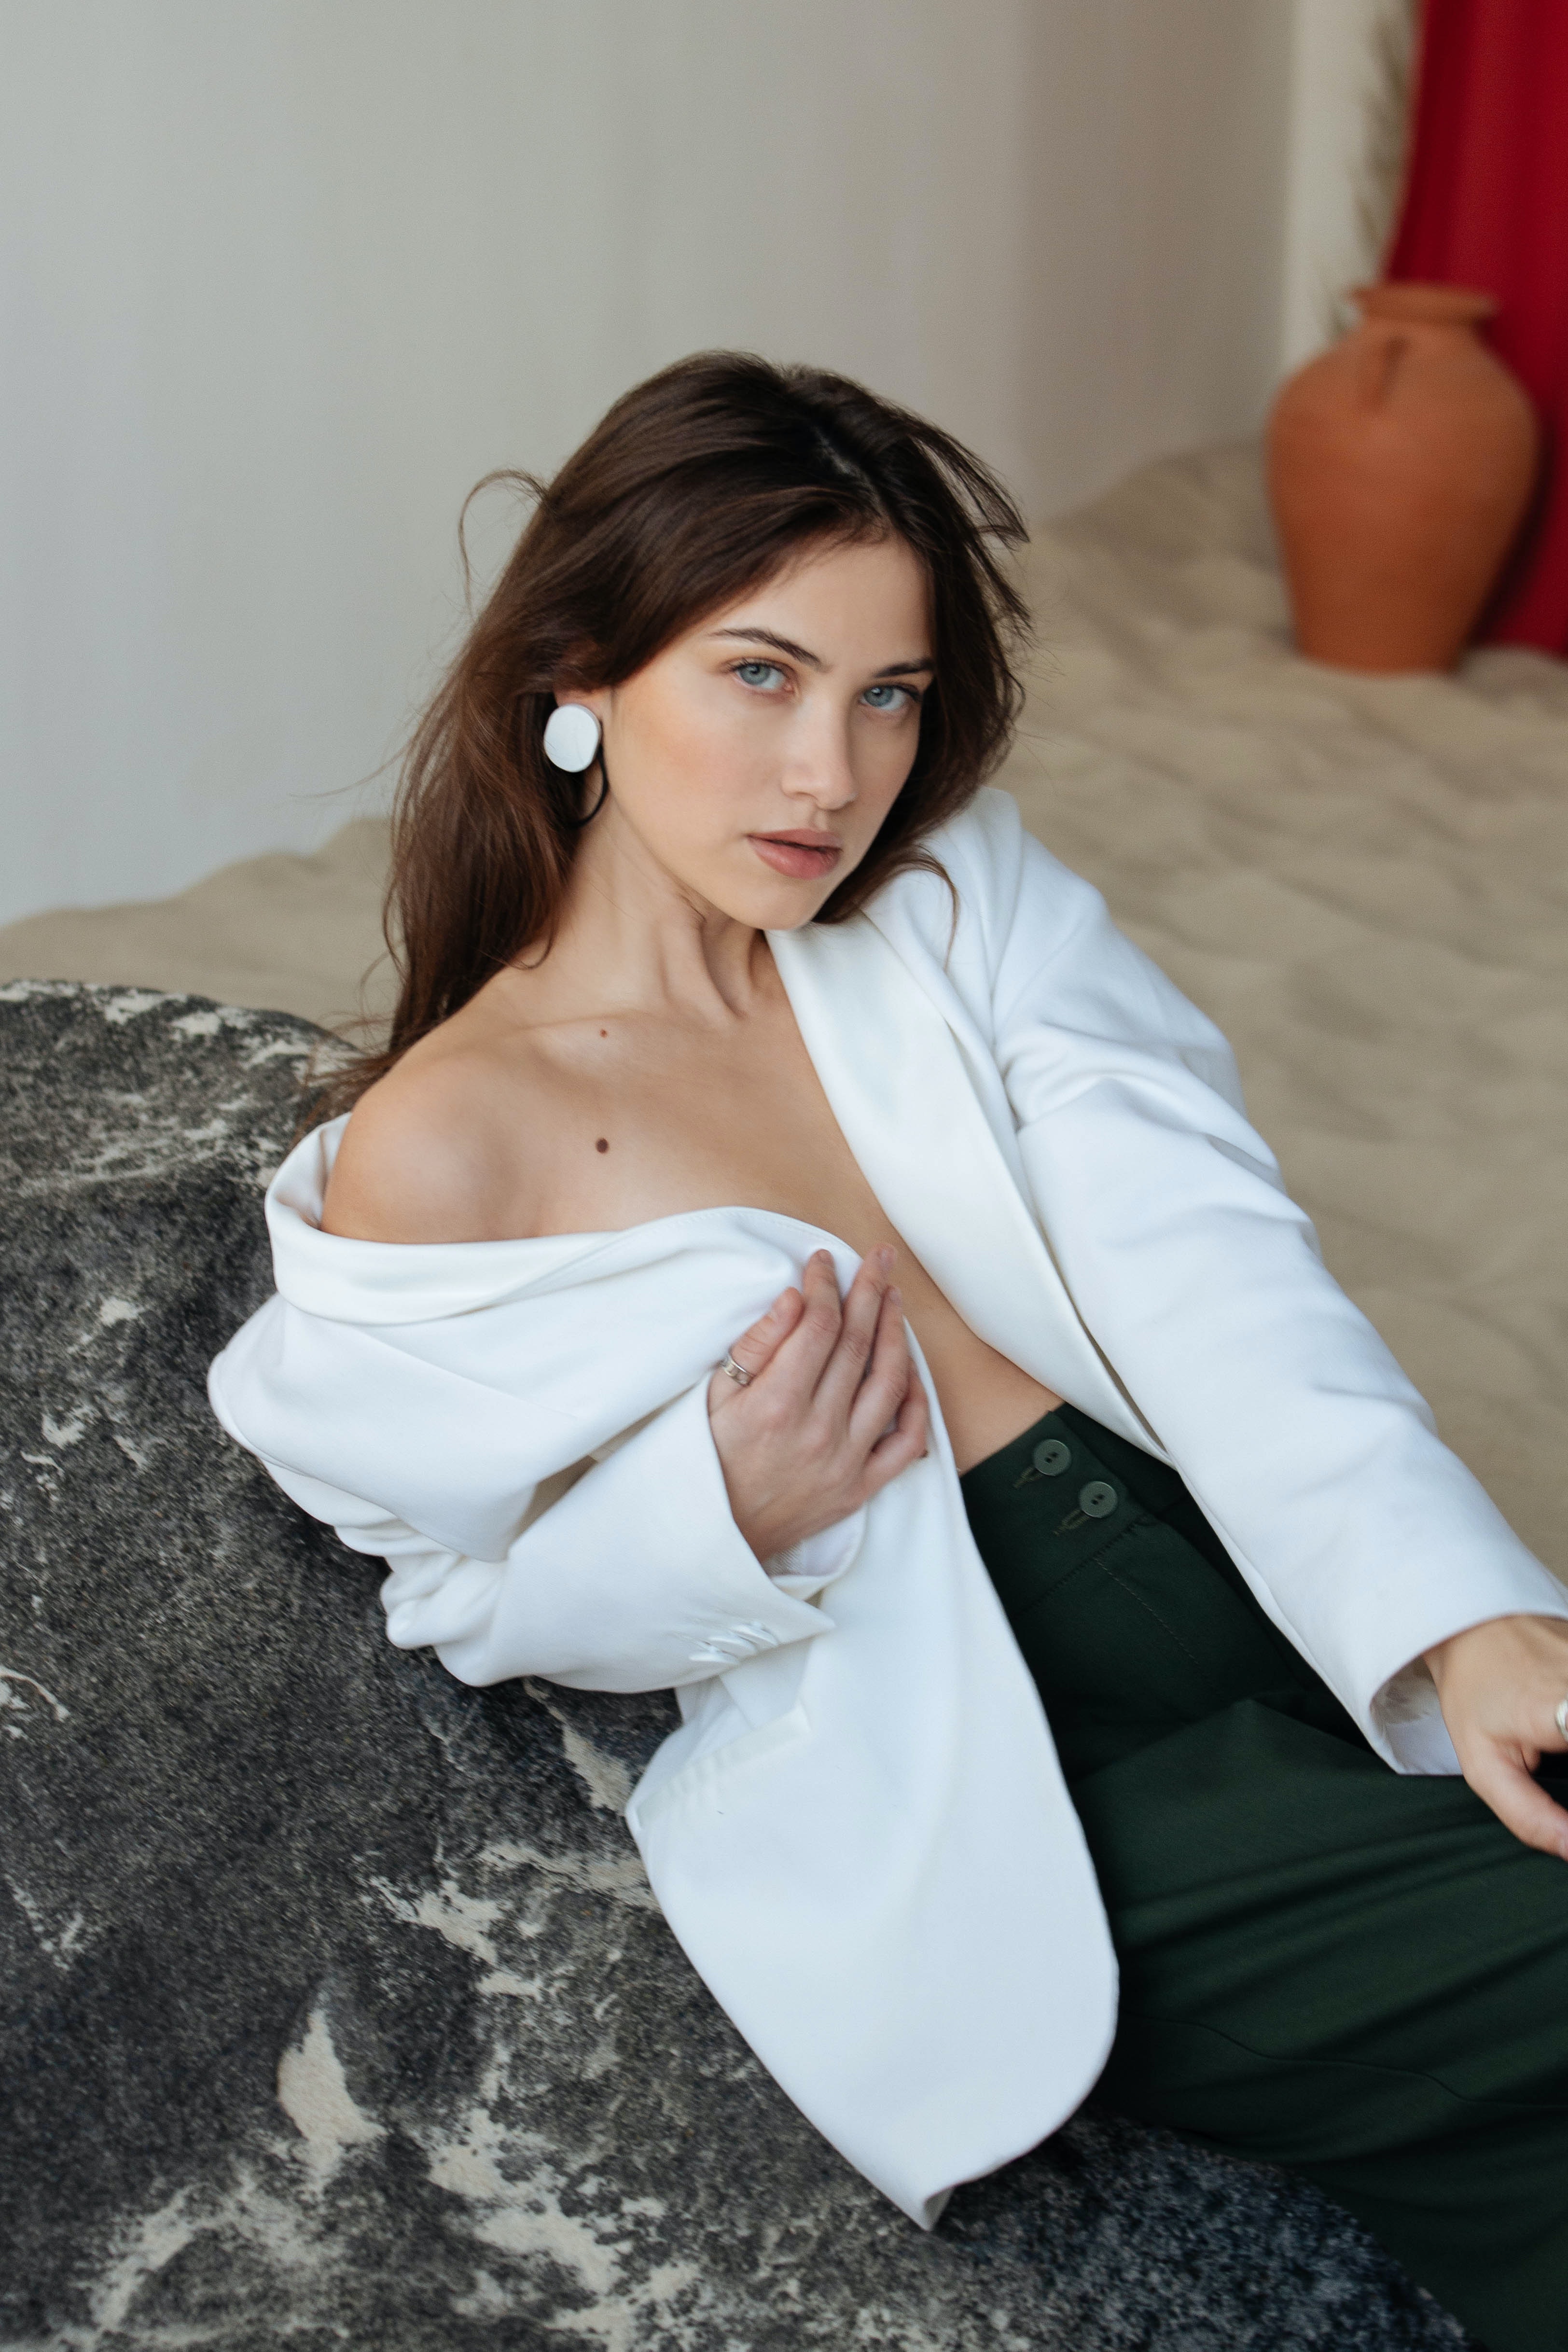
woman, joint, shoulder, comfort, neck, flash photography, textile, sleeve, waist, thigh, knee, black hair, fashion design, trunk, blazer, fashion model, formal wear, flooring, long hair, abdomen, human leg, happy, brown hair, blond, sitting, fashion accessory, couch, fur, leggings, sportswear, cocktail dress, linens, jewellery, art model, belt, portrait photography, photo shoot, top, denim, gown, model